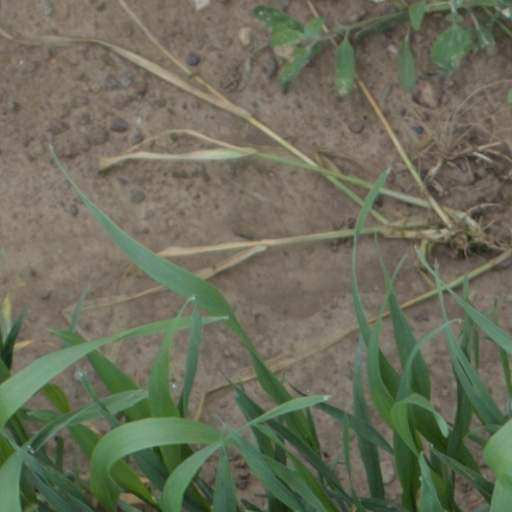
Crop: wheat